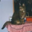
Label: cat